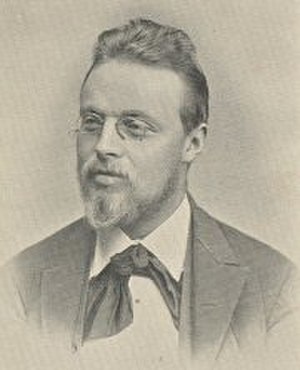
Otto M. Møller
Otto M. Møller.
Otto Martin Møller, var en dansk forfatter og kongelig translatør.